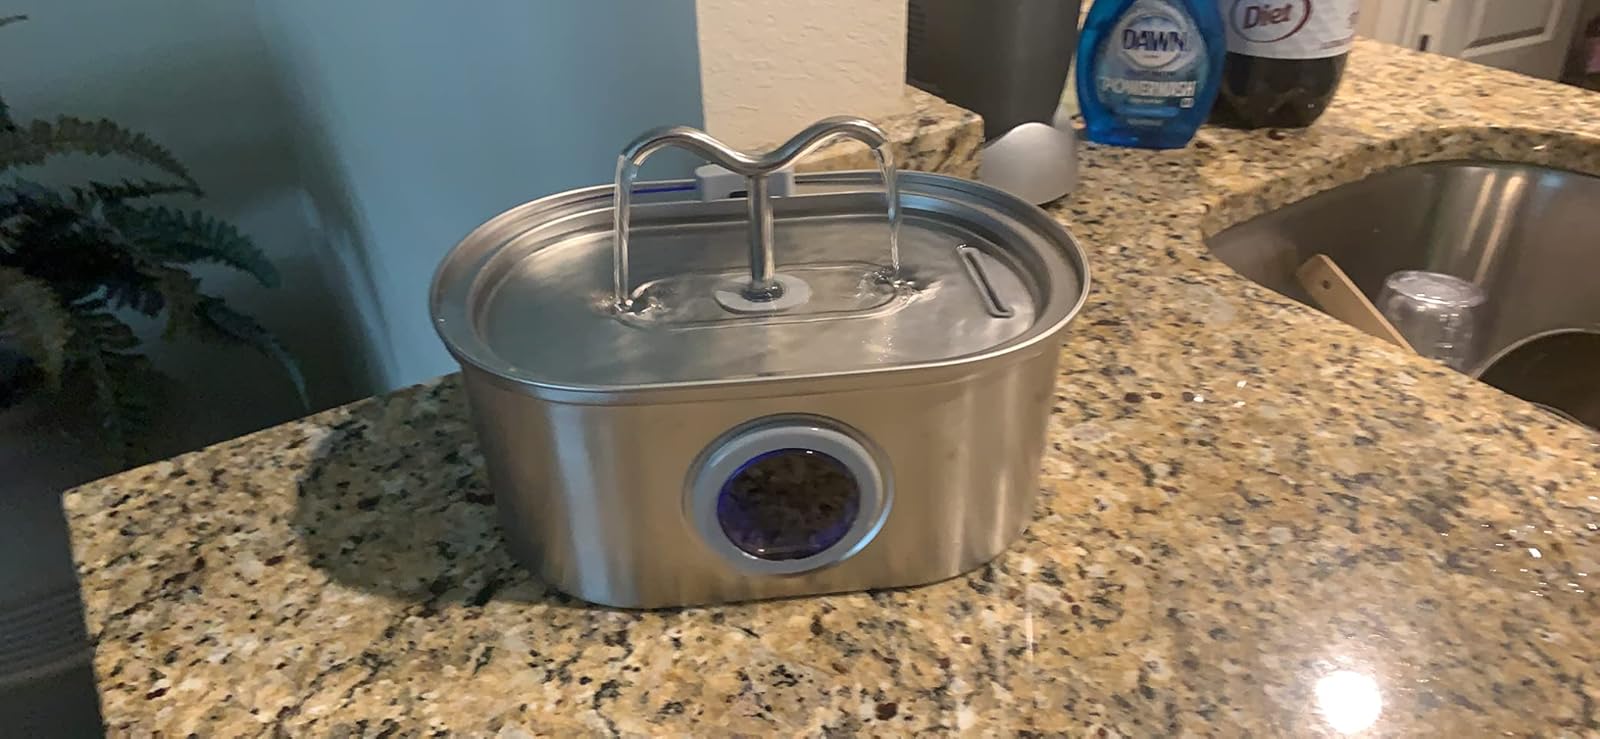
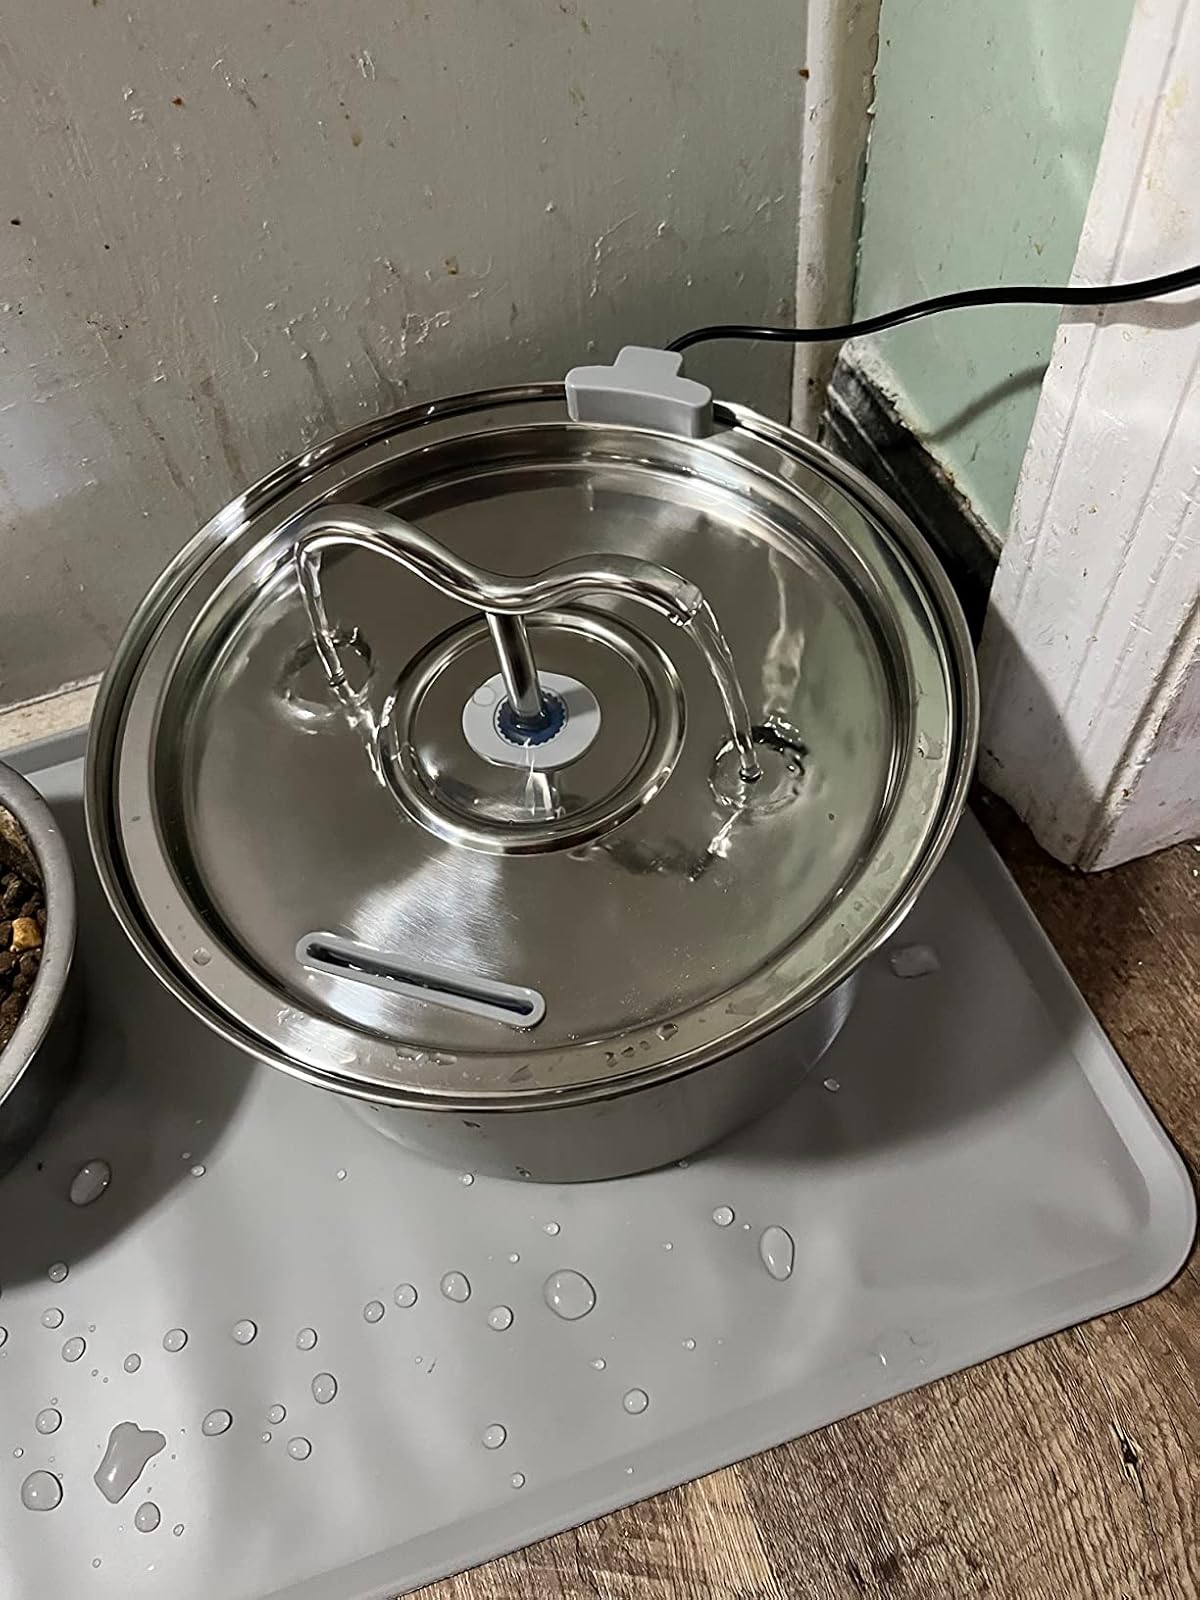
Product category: items_bowl
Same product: no